Bowles Hall

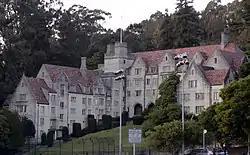
Bowles Hall as seen from the southern, front side.

Bowles Hall is a coed residential college at the University of California, Berkeley, known for its unique traditions, parties, and camaraderie. Designed by George W. Kelham, the building was the first residence hall on campus, dedicated in 1929, and was California's first state-owned residence hall. It was built in 1928 with a $350,000 grant from Mary McNear Bowles in memory of her husband, Berkeley alumnus and University of California Regent Phillip E. Bowles. Mr. Bowles was said to have three loves: horses, horticulture and the University of California.